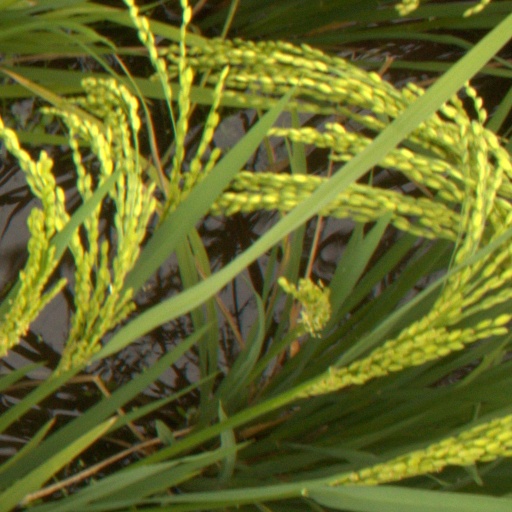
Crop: rice